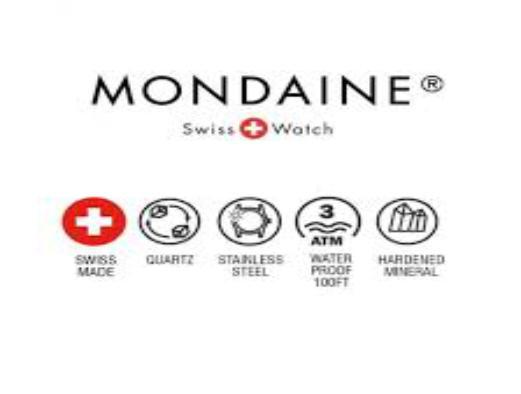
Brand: mondaine
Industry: Food